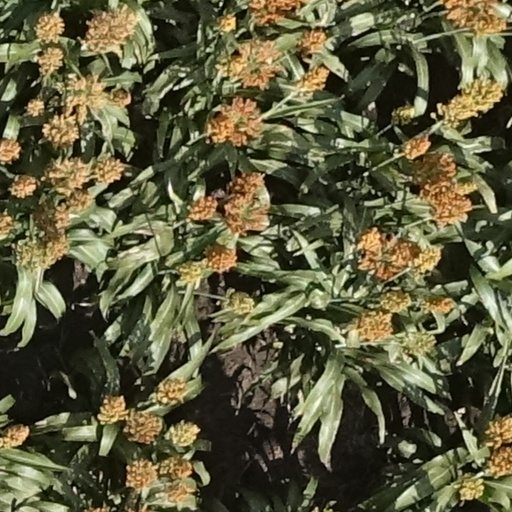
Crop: sorghum